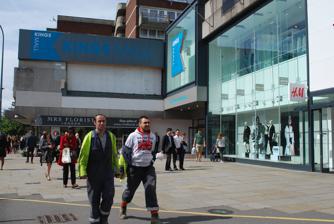
Building: Livat Hammersmith
Country: United Kingdom
Year built: 1979
Shopping mall in London, England Livat Hammersmith East entrance of Livat Hammersmith on King Street, Hammersmith, 2014 Location King Street , Hammersmith , London , England Coordinates 51°29′35″N 0°13′41″W / 51.49300°N 0.22800°W / 51.49300; -0.22800 Opening date 1979 ; 46 years ago ( 1979 ) Developer St Martins Property Group Management Ingka Centres Management UK Ltd Owner INGKA Holding No. of stores and services 27 No. of anchor tenants 3 Total retail floor area 292,057 sq ft (27,133.0 m 2 ) No. of floors 1 Parking 604 parking spaces Website www .livat .com /hammersmith /en Livat Hammersmith , formerly known as the Kings Mall , is a retail , residential and office complex located off King Street in Hammersmith in the London Borough of Hammersmith and Fulham . Along with the other Livat Centres, it is operated by the Ingka Centres division of INGKA Holding . The complex consists of a shopping centre, car park, Ashcroft Square and Sovereign Court housing estates, and the One Lyric Square office building. History The complex was designed by Richard Seifert and developed by St Martins Property Group . Residential apartments situated above the mall were constructed in 1973, whilst the shopping centre itself was officially opened on 3 April 1979 by Diana Dors and the then Mayor of Hammersmith. The development originally came with a 950-space car park. It also included two office buildings constructed in the mid 1970s. The five-acre site is split into two parts. The southern part, containing the main shopping centre, the original housing estate above it and one of the office buildings, is situated off King Street, to the south of the Hammersmith & City line railway line, and located between Lyric Square to the east and Leamore Street to the west. The northern part, originally containing the car park and other office building, is located to the north of the Hammersmith & City line railway line off Glenthorne Road, with Beadon Road to the east and Leamore Street to the west. The northern and southern parts of the complex are linked via a covered footbridge over the District line and Picadilly line railway lines at the first floor level of the shopping centre. The only other amenities at the first floor level are public toilets and access to the original housing estate. In 2011, the owner of Kings Mall, St Martins Property Group sold it to Matterhorn Capital for £115 million. In June 2015, Matterhorn Capital sold the shopping centre on to Schroders for £153 million. In 2016, the car park and one of the office buildings were demolished and replaced with a smaller 753-space car park with new residential apartments situated above it. As of 2019, the centre is currently undergoing a multimillion-pound transformation. This includes removing the external staircases to the flats above outside each of the entrances to the shopping centre off King Street, and a complete internal refurbishment of the shopping arcade. In January 2020, Swedish furniture conglomerate IKEA purchased the centre, and it became one of their Livat centres. Car park The car park serves Livat Hammersmith and the wider Hammersmith area. It is situated to the rear of the development off Glenthorne Road, on the other side of the Hammersmith & City line railway line. Original car park When Kings Mall opened in 1980, it originally came with a 950-space four storey multi-storey car park developed by St Martins Property Group. The size of this car park meant that not only could it serve the customers of the Kings Mall Shopping Centre, but it could also be used by people visiting other areas in Hammersmith town centre or even commuters using the Hammersmith tube stations . Current car park When St Martins Property Group sold Kings Mall in 2011 to Matterhorn Capital, plans were drawn up to demolish the multi-storey car park off Glenthorne Road along with the adjacent West 45 office building off Beadon Road, and replace it with a mixed use development by St George (part of Berkeley Group Holdings ), to be called Sovereign Court. The plans include erecting a single building with heights ranging from 4–17 storeys, plus two basement levels, to provide a smaller 700-space replacement public basement car park, new ground floor commercial floorspace and 418 new homes with 53 residential parking spaces and 460 cycle spaces. Residential apartments Livat Hammersmith is home to two housing estates: Ashcroft Square and Sovereign Court. Ashcroft Square Ashcroft Square is a local authority housing estate which consists of seven blocks of flats arranged around a central courtyard. The development is situated right on top of the main shopping centre itself. It was originally built in 1973 by St Martins Property Group and the dwellings were constructed using brick and concrete. The flats are leased to Hammersmith and Fulham London Borough Council on full repairing and insuring leases, with responsibility for repairs and maintenance being split between the landlord and the council. Sovereign Court Sovereign Court is a luxury housing estate which is situated on the other side of the Hammersmith & City line railway line with the basement car park beneath it. It was originally built in 2019 by St George (part of Berkeley Group Holdings ). It is one large building with heights ranging from 4–17 storeys comprising 418 luxury apartments with 53 residential parking spaces and 460 cycle spaces. Office buildings Livat Hammersmith has also been home to two office buildings: One Lyric Square and West 45. One Lyric Square One Lyric Square is a 14-storey Grade A office building consisting of 100,656 sq ft (9,351.2 m 2 ) of accommodation. It was constructed in the mid 1970s and is situated adjacent to the east side of the Kings Mall Shopping Centre, taking its name from the Lyric Square market place area situated in front of it. As of 2019 the first eight floors are leased to The Office Group . West 45 West 45 was a former eight storey office building consisting of 62,244 sq ft (5,782.7 m 2 ) of accommodation with each upper floor having approximately 8,100 sq ft (750 m 2 ) of office space. It was constructed in the mid 1970s and is situated off Beadon Road on the other side of the Hammersmith & City line railway line. It was demolished in 2014 to make way for the Sovereign Court housing development. Transport connections Livat Hammersmith is easily accessible by both private and public transport: London Underground : Two Underground stations serve the centre – both the Hammersmith Broadway (housing the Piccadilly and District lines tube station ), and the separate Hammersmith & City and Circle lines tube station located on the other side of the A315 road, are only a short walk away. Bus: Bus stop U is located outside Unit 1 49-63 King Street (currently occupied by Poundland , and previously occupied by Sainsbury's Central and then HMV ), opposite the east entrance of the Kings Mall Shopping Centre. It is served by routes 27 , 190 , 266 , 267 , 391 , H91 , N9 and N11 . Road links: The development has a car park. This is accessed via turning right off King Street (after travelling past the entire centre and Leamore Street), onto Cambridge Grove and then turning right again onto Glenthorne Road, past the other side of Leamore Street with the car park situated on the right beneath Sovereign Court. Gallery Primark in Kings Mall (shopping arcade entrance) Wilko in Kings Mall shopping arcade Tiger in Kings Mall shopping arcade H&M in Kings Mall (King Street entrance) Holland & Barrett in Kings Mall (King Street entrance) Wasabi in Kings Mall (King Street entrance) Kings Mall Shopping Centre U bus stop, outside Poundland, Unit 1 49-63 King Street, opposite the Kings Mall east entrance See also List of shopping centres in the United Kingdom References